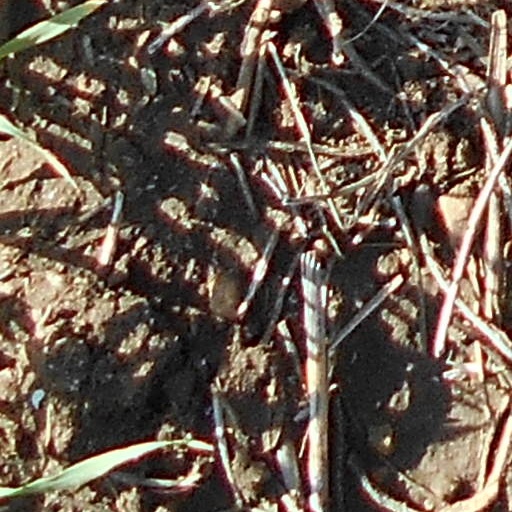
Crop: wheat